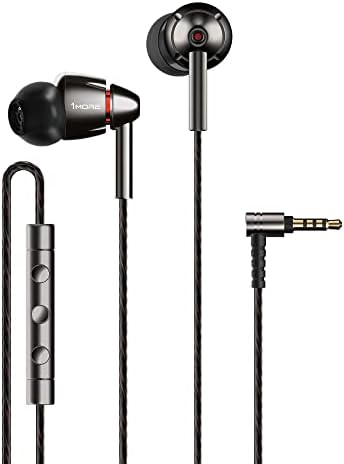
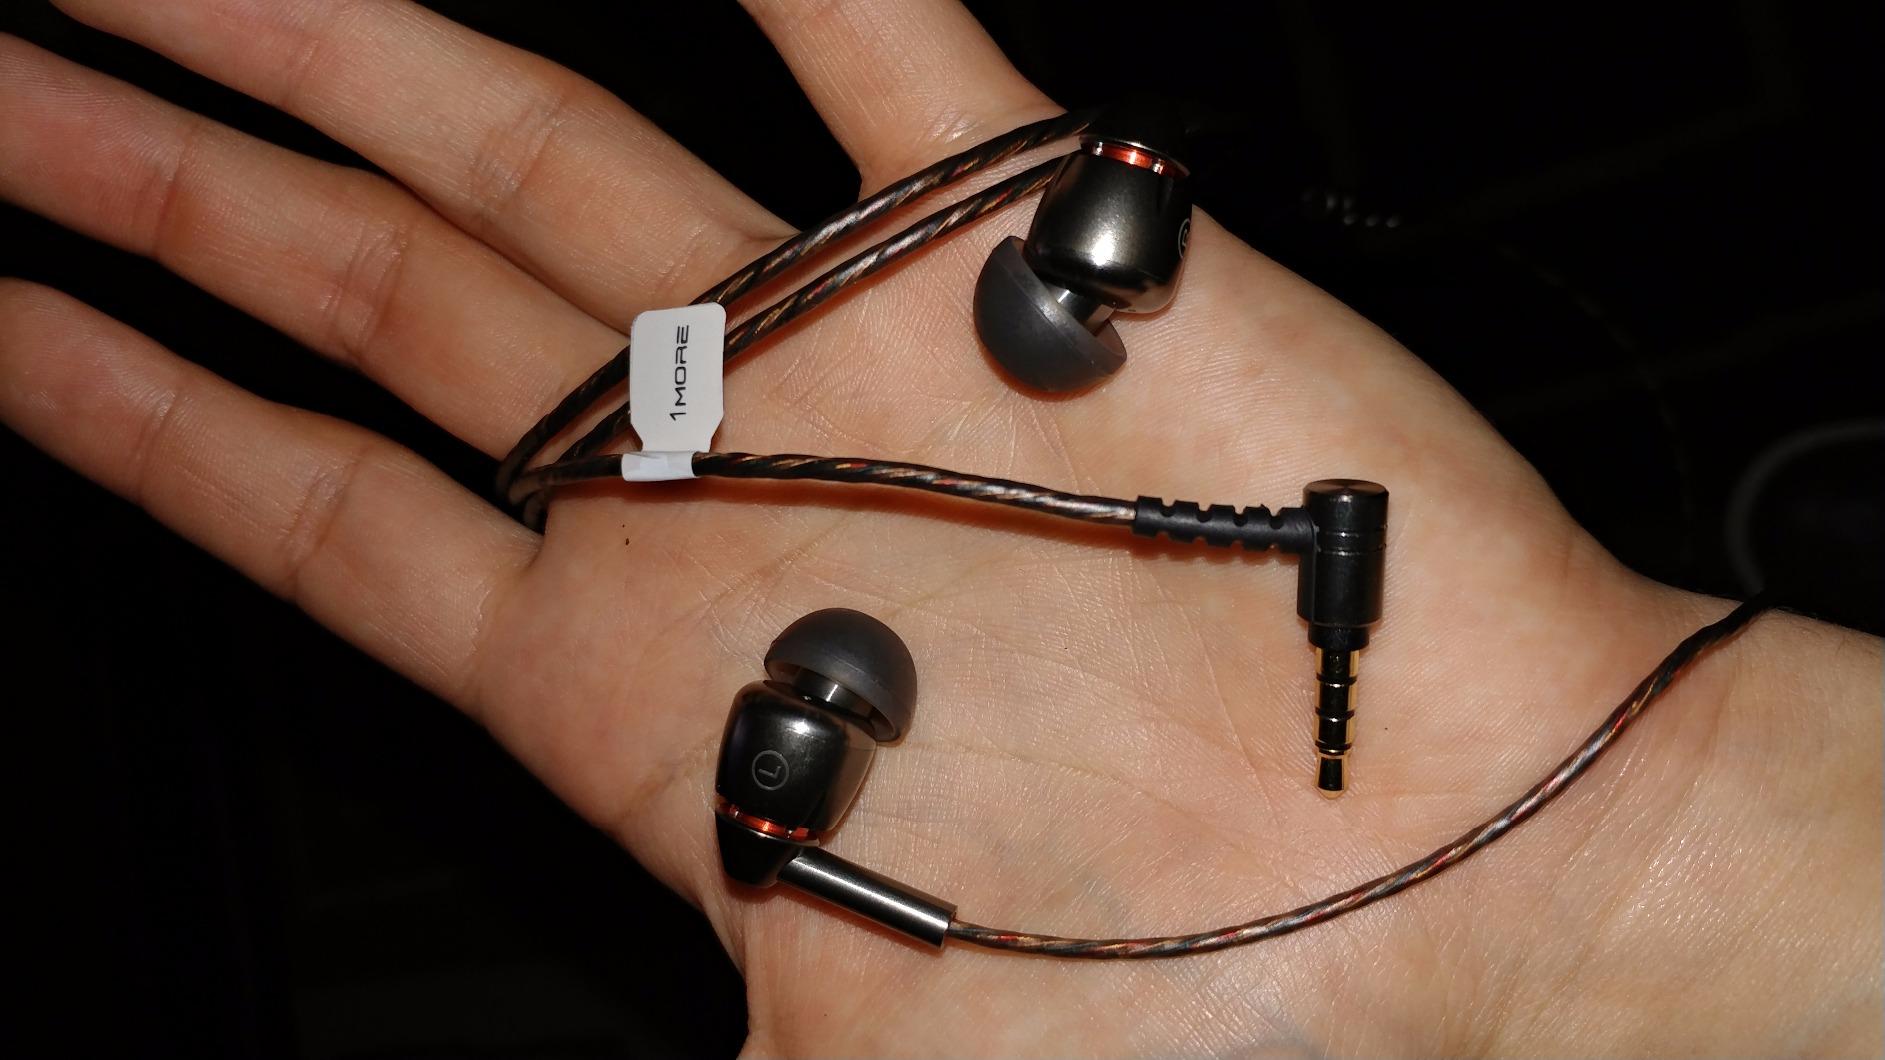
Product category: headphones
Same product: yes